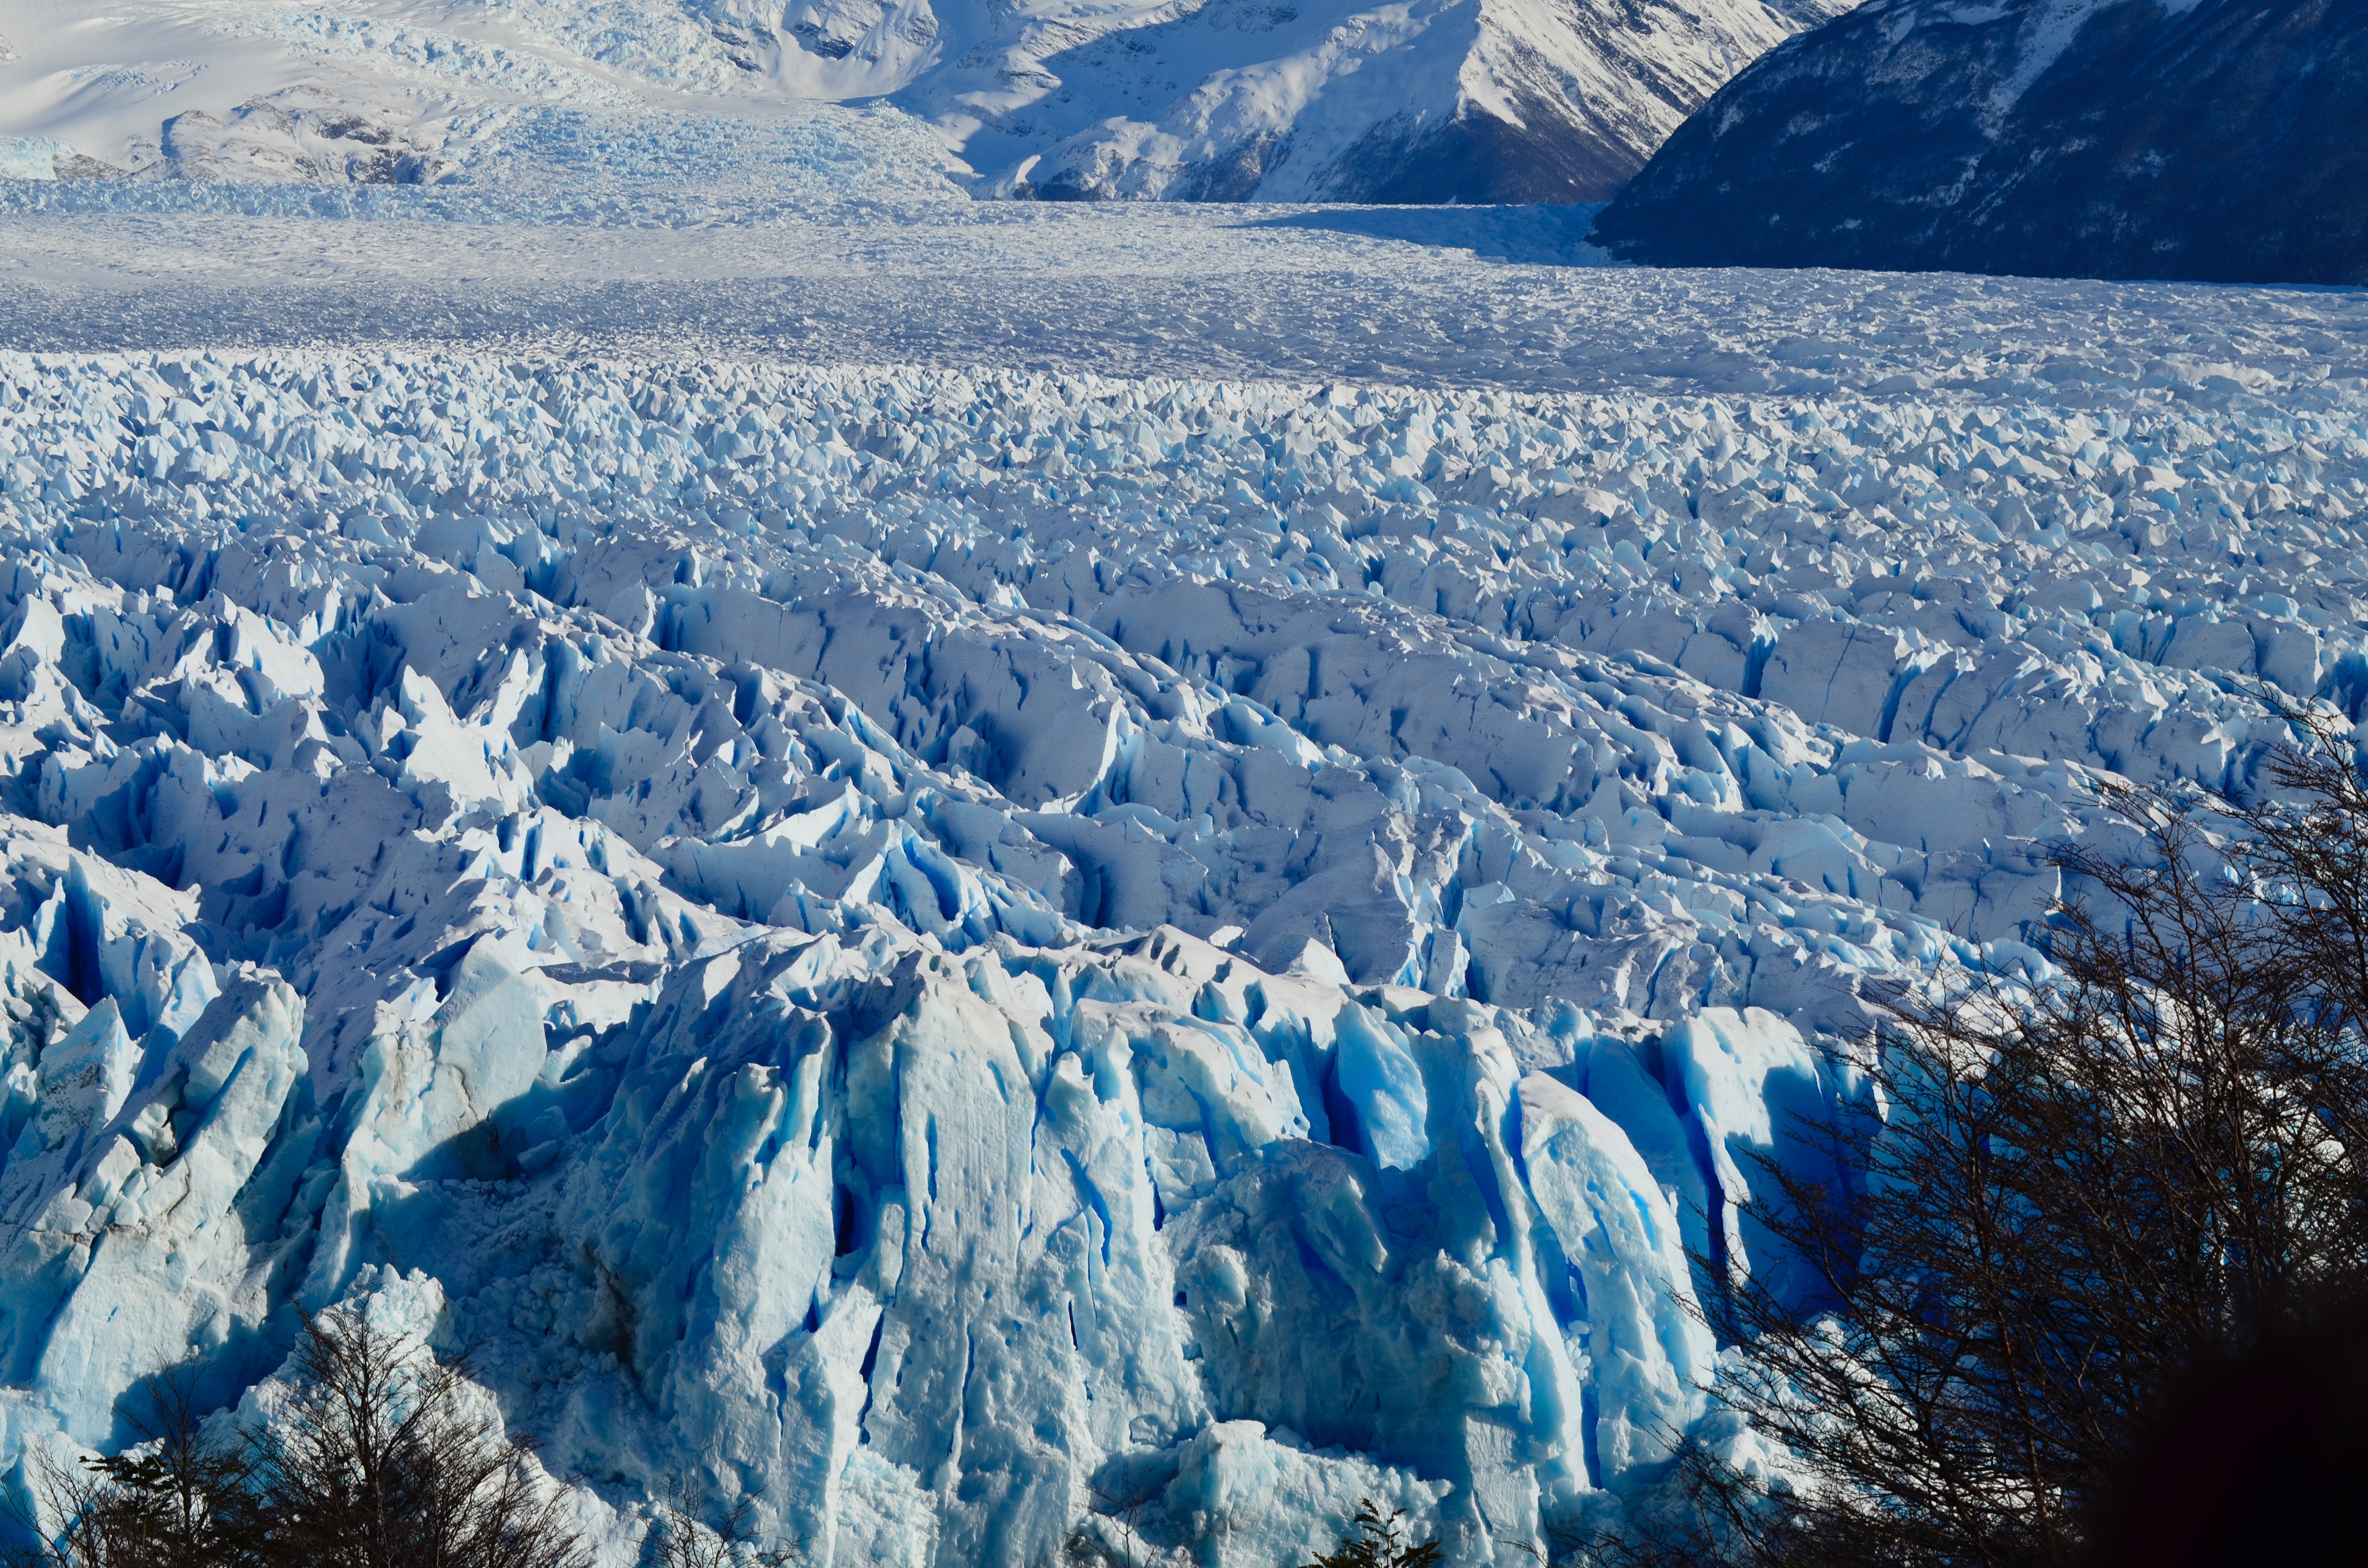
mountain, snow, mountain range, glacier, massif, alps, plateau, cirque, moraine, landform, geographical feature, mountainous landforms, glacial landform, geological phenomenon, ice cap